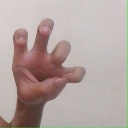
अक्षर: छ